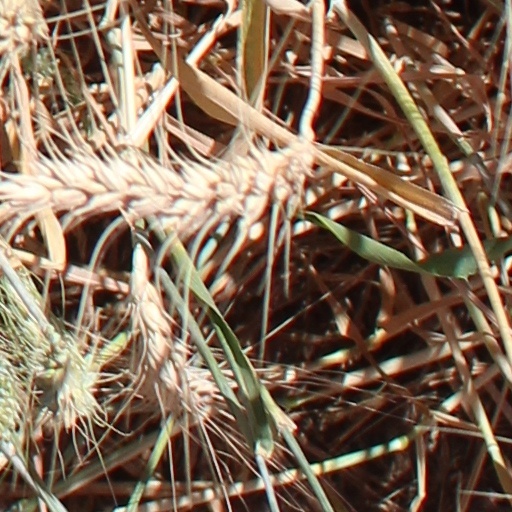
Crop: wheat